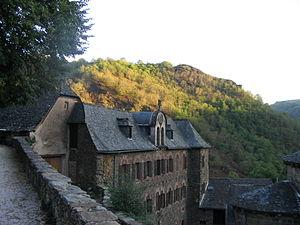
Une retraite spirituelle est un temps que prend une personne pour prier, méditer ou d'une manière générale réfléchir à sa vie personnelle. Cela comprend une prise de distance géographique vis-à-vis du lieu où l'on vit et travaille habituellement, pour, dans la solitude d'un monastère ou d'une autre institution appropriée, réfléchir aux questions fondamentales de la vie.